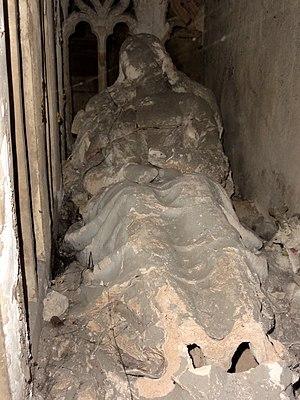
Autel de sainte Maxence - gisante.
L'église Sainte-Maxence est une église catholique située à Pont-Sainte-Maxence, en France. C'est un lieu d'origine très ancienne qui doit sa première église au martyr de sainte Maxence, jeune noble scot qui a fui dans le Beauvaisis à la fin du Vᵉ siècle pour échapper à un mariage forcé avec un homme païen. Ne voulant pas aller à l'encontre de sa foi chrétienne, elle ne cède pas à son promis lancé à sa poursuite, et il lui tranche la gorge comme vengeance. Maxence se relève toutefois et prend sa tête entre ses mains, pour se rendre à un endroit proche où une église est rapidement édifiée en son honneur. Des miracles se produisent au lieu du martyr, et une procession s'y tient chaque année, ainsi qu'un pèlerinage. Aujourd'hui, sainte Maxence n'est plus inscrite au calendrier des saints du fait de l'absence de preuves matérielles de son existence, bien que son souvenir ait toujours été maintenu vivant à Pont-Sainte-Maxence. Les églises de Pont-Sainte-Maxence et d'Yvillers, un hameau de Villeneuve-sur-Verberie, sont les seules églises en France placées sous l'invocation de la martyre scot.